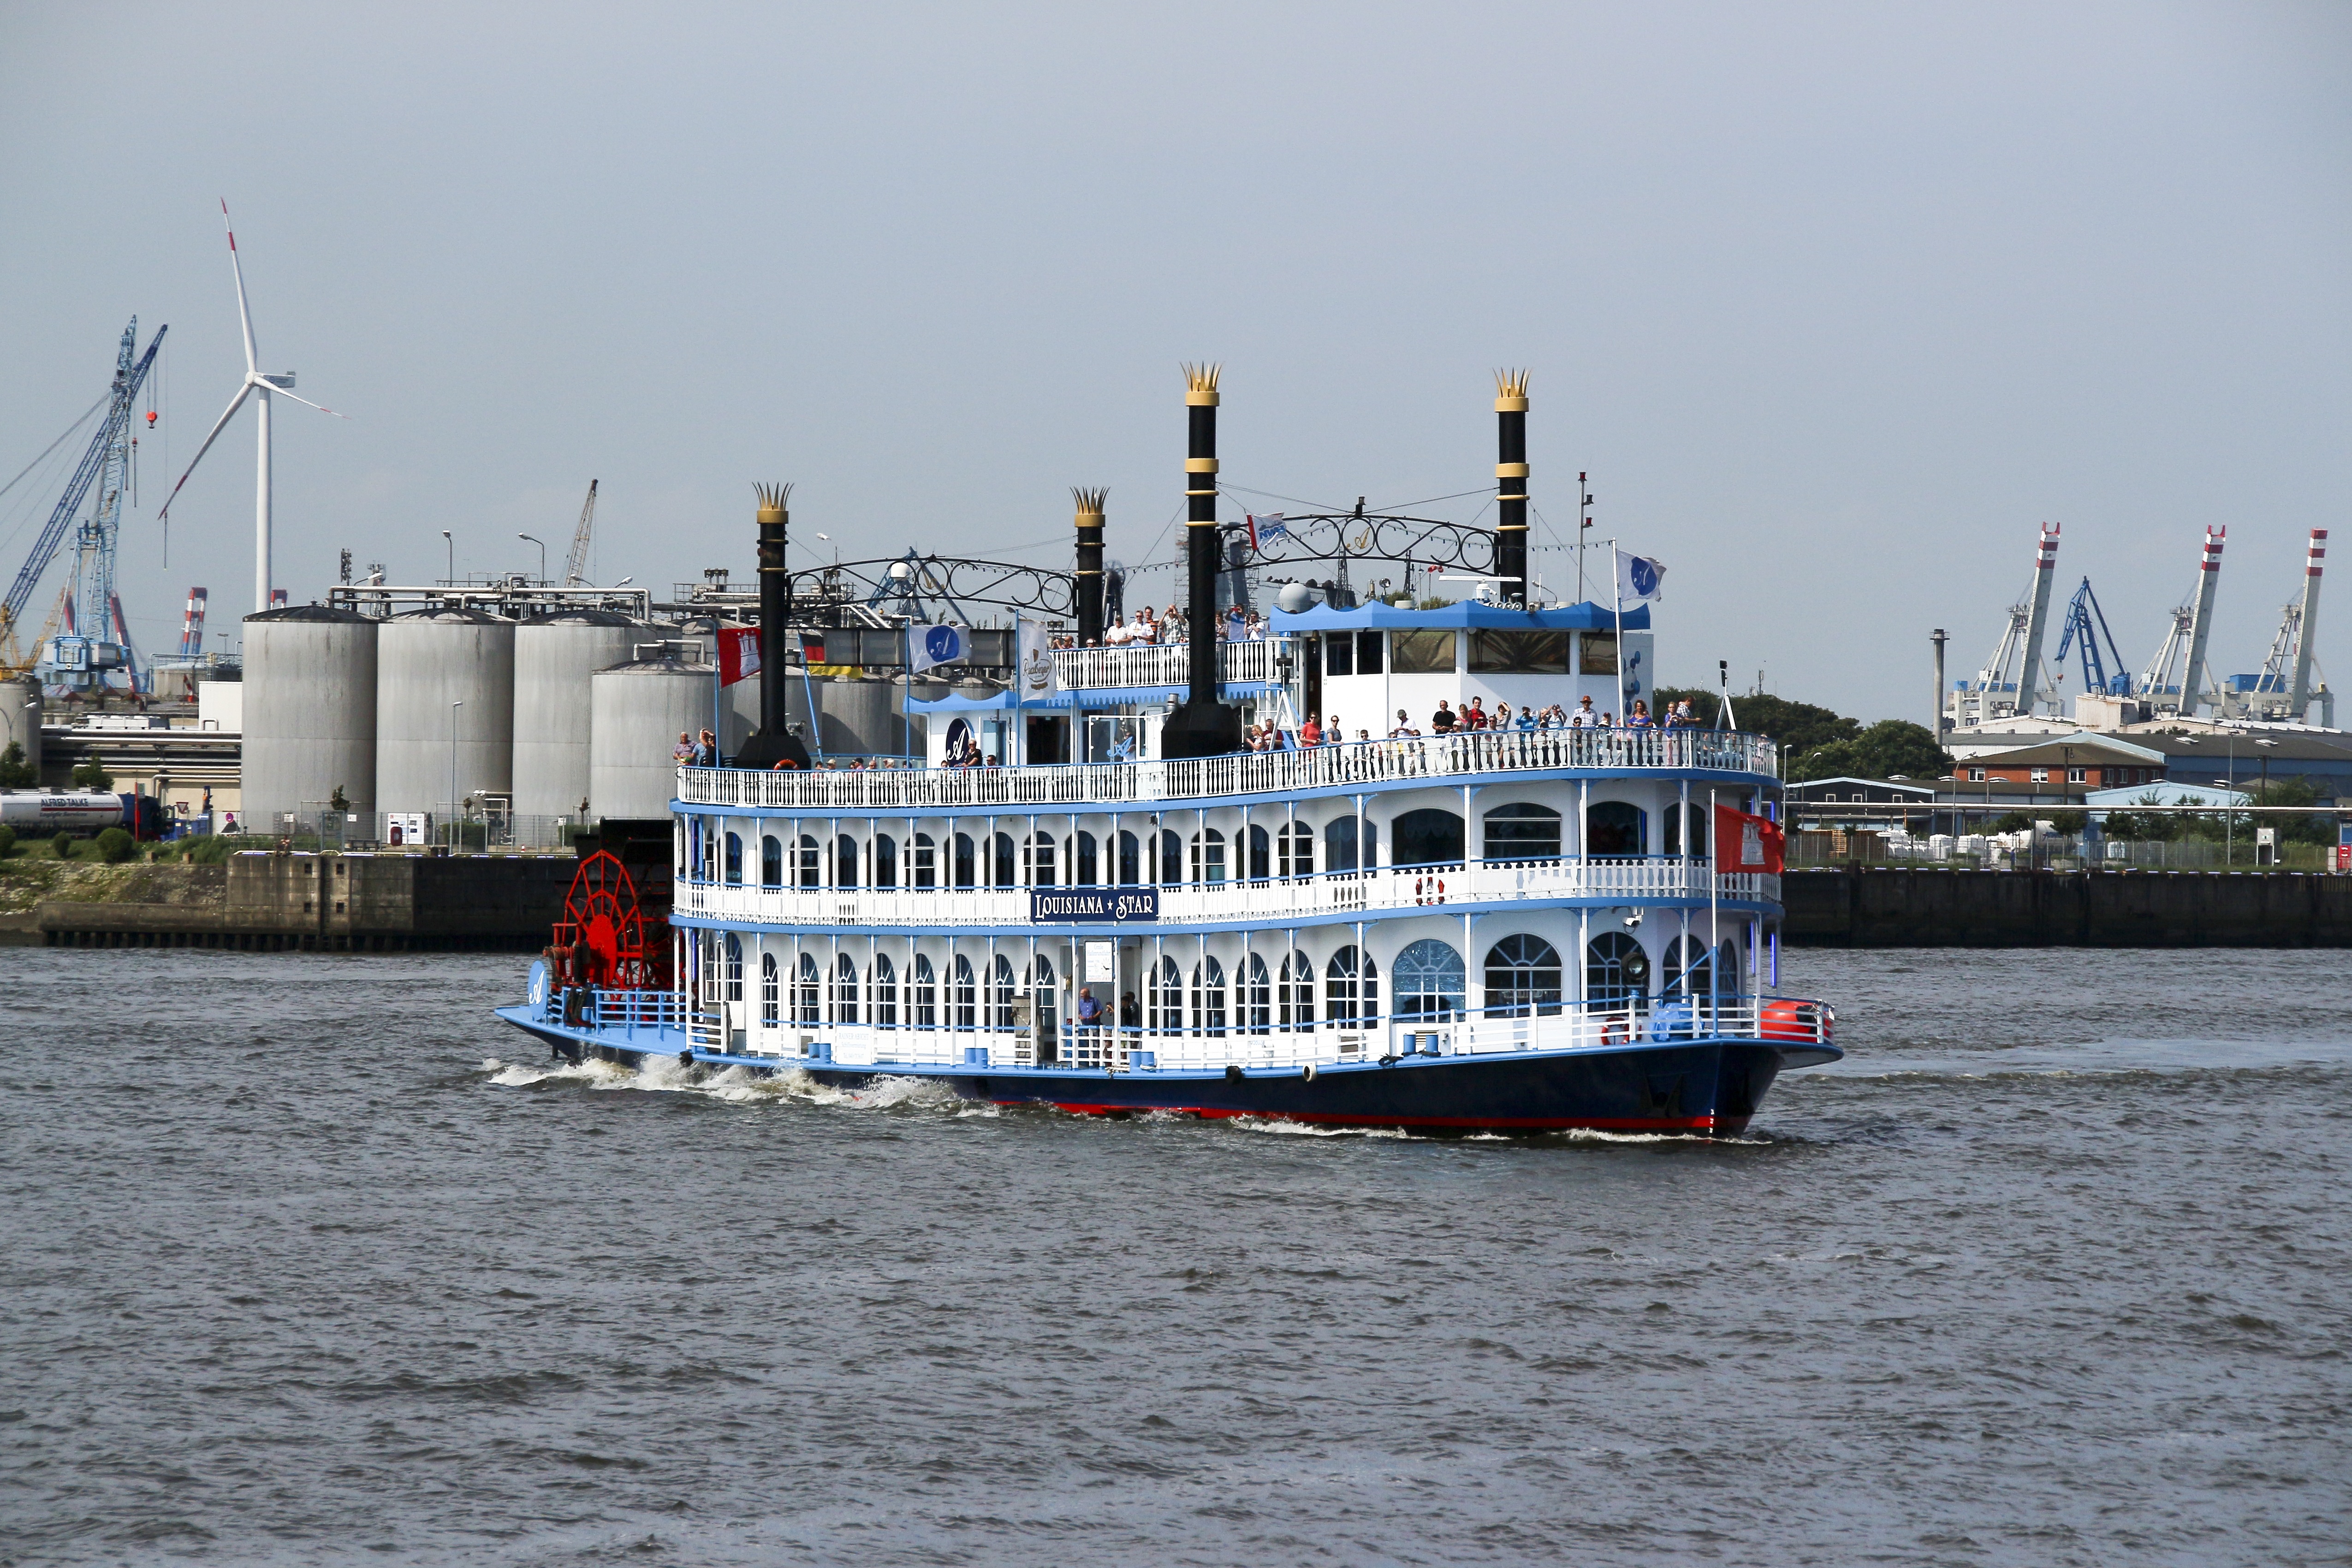
sea, boat, river, ship, vehicle, harbor, port, cargo ship, waterway, ferry, channel, shipping, tugboat, watercraft, steamboat, elbe, hamburg, motor ship, passenger ship, paddle steamer, freight transport, paddle steamers